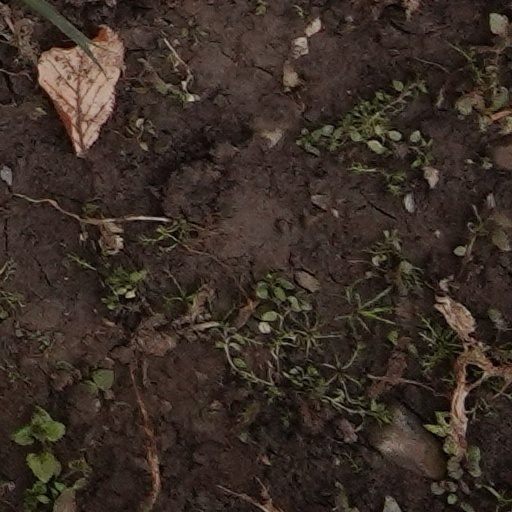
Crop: wheat